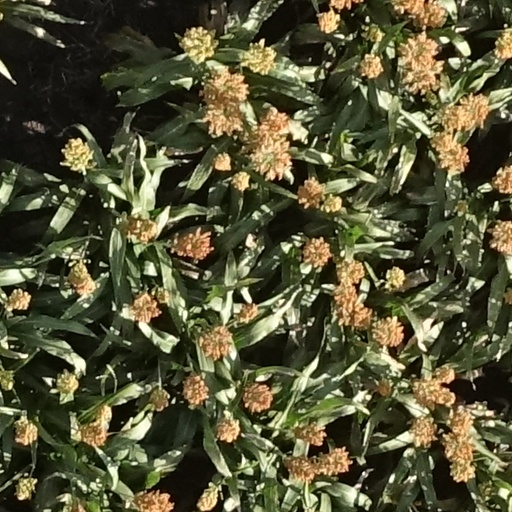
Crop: sorghum